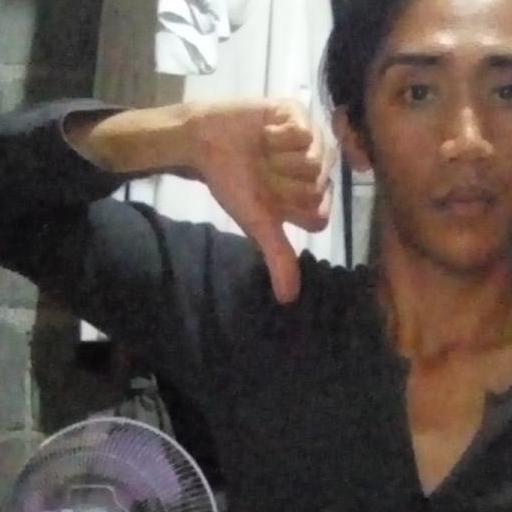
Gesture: dislike